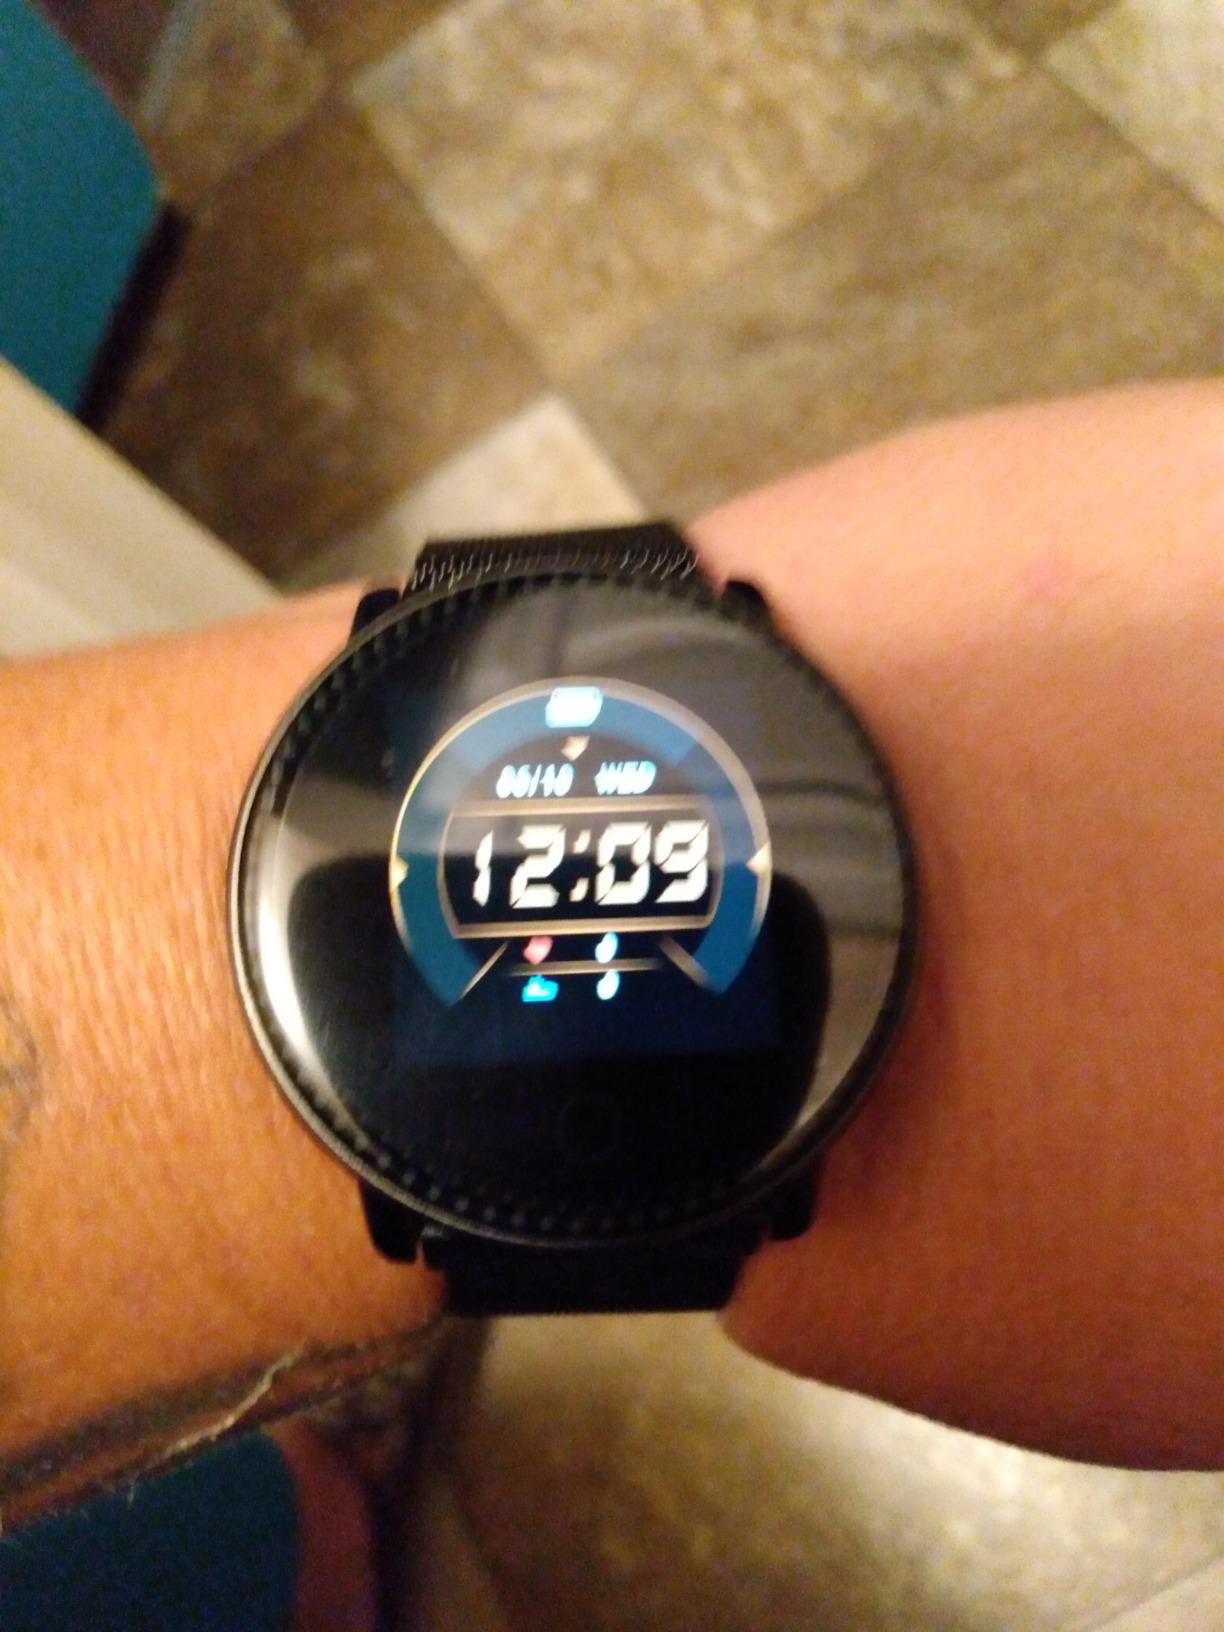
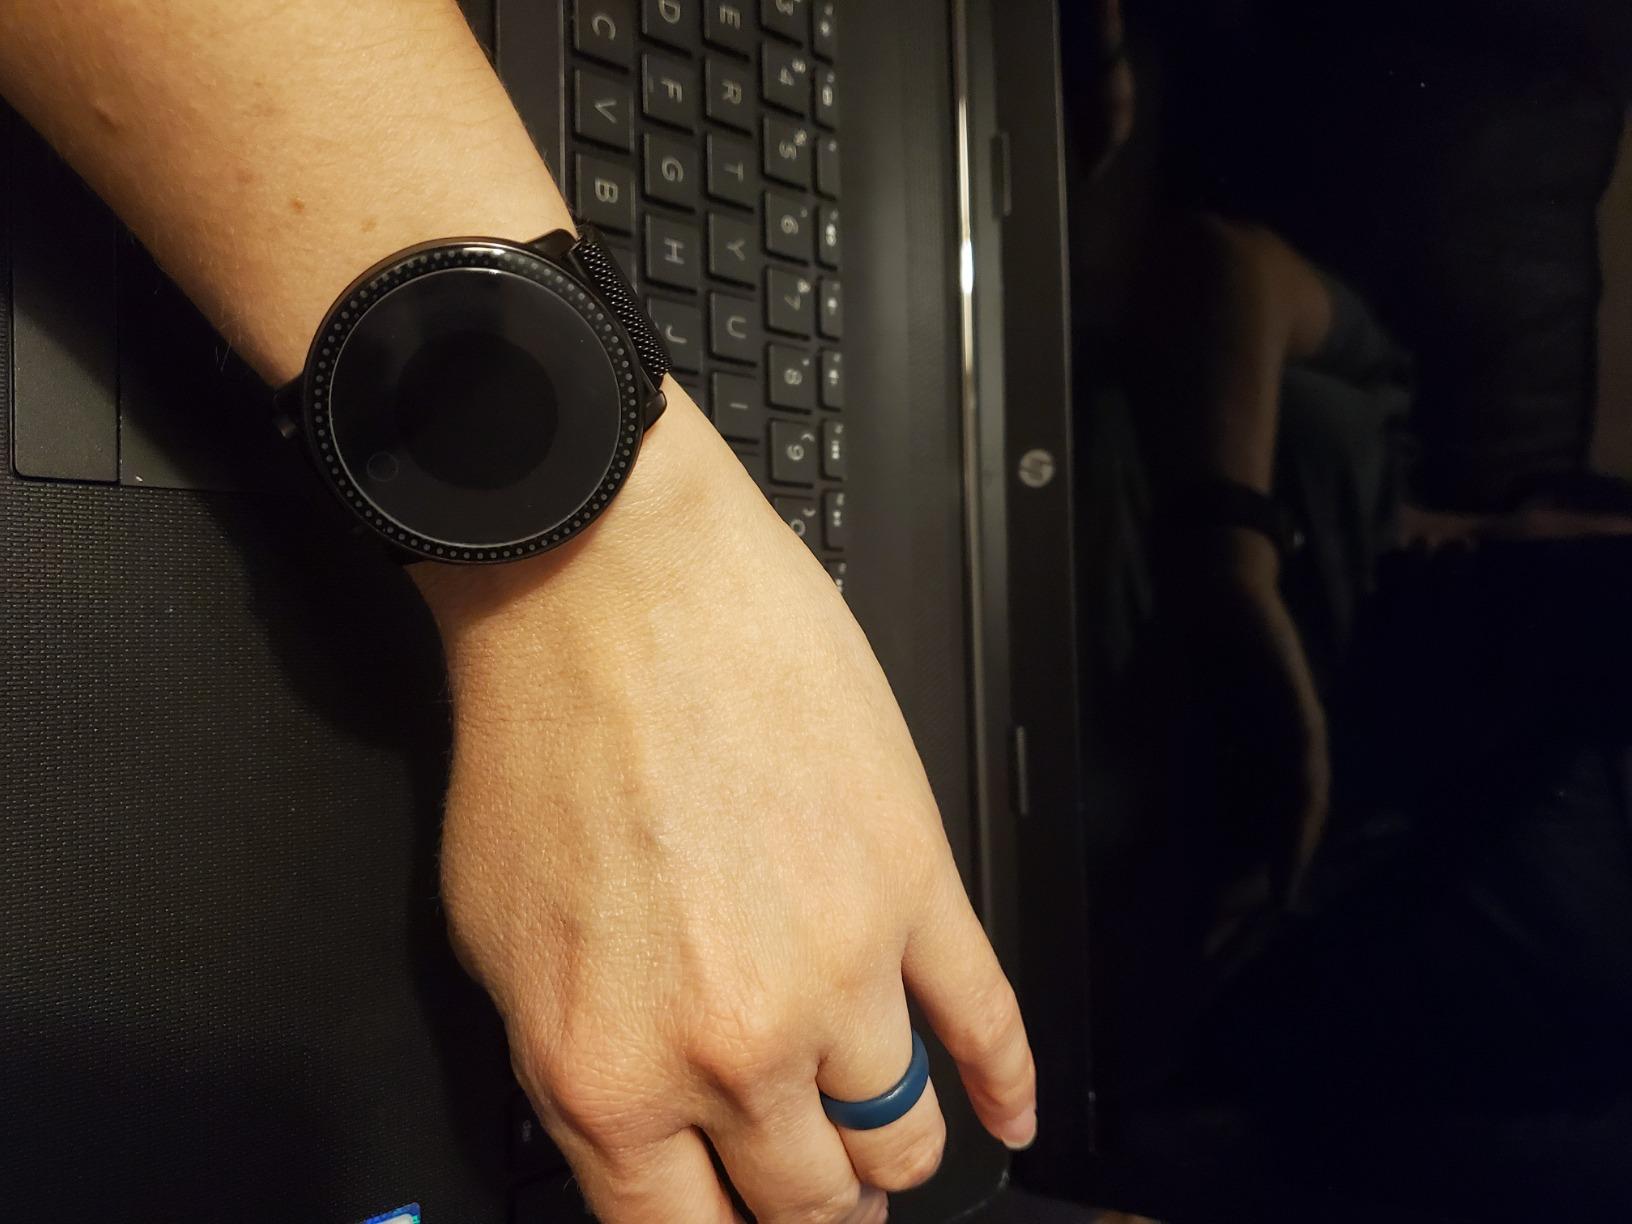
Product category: smartwatch
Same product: yes